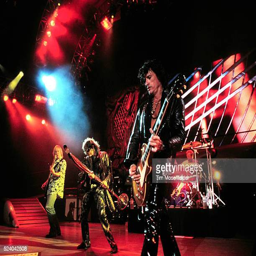
hard rock artist performs on stage during their tour